D-10 tank gun

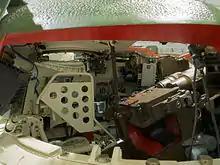
D-10 tank gun in a T-55 tank

At the beginning of 1944, the T-34 tank's F-34 76.2 mm tank gun was replaced by a more powerful 85 mm gun. This rendered the year-old SU-85 tank destroyer effectively obsolescent, since its D-5T 85 mm gun was now also fielded by a more flexible medium tank. F. F. Petrov's Design Bureau at Artillery Factory No. 9 was assigned the task of producing a 100 mm anti-tank gun that could be used on the SU-85 chassis, for the proposed SU-100. To achieve this goal, Petrov's team modified the S-34 naval gun for use in an armoured fighting vehicle.